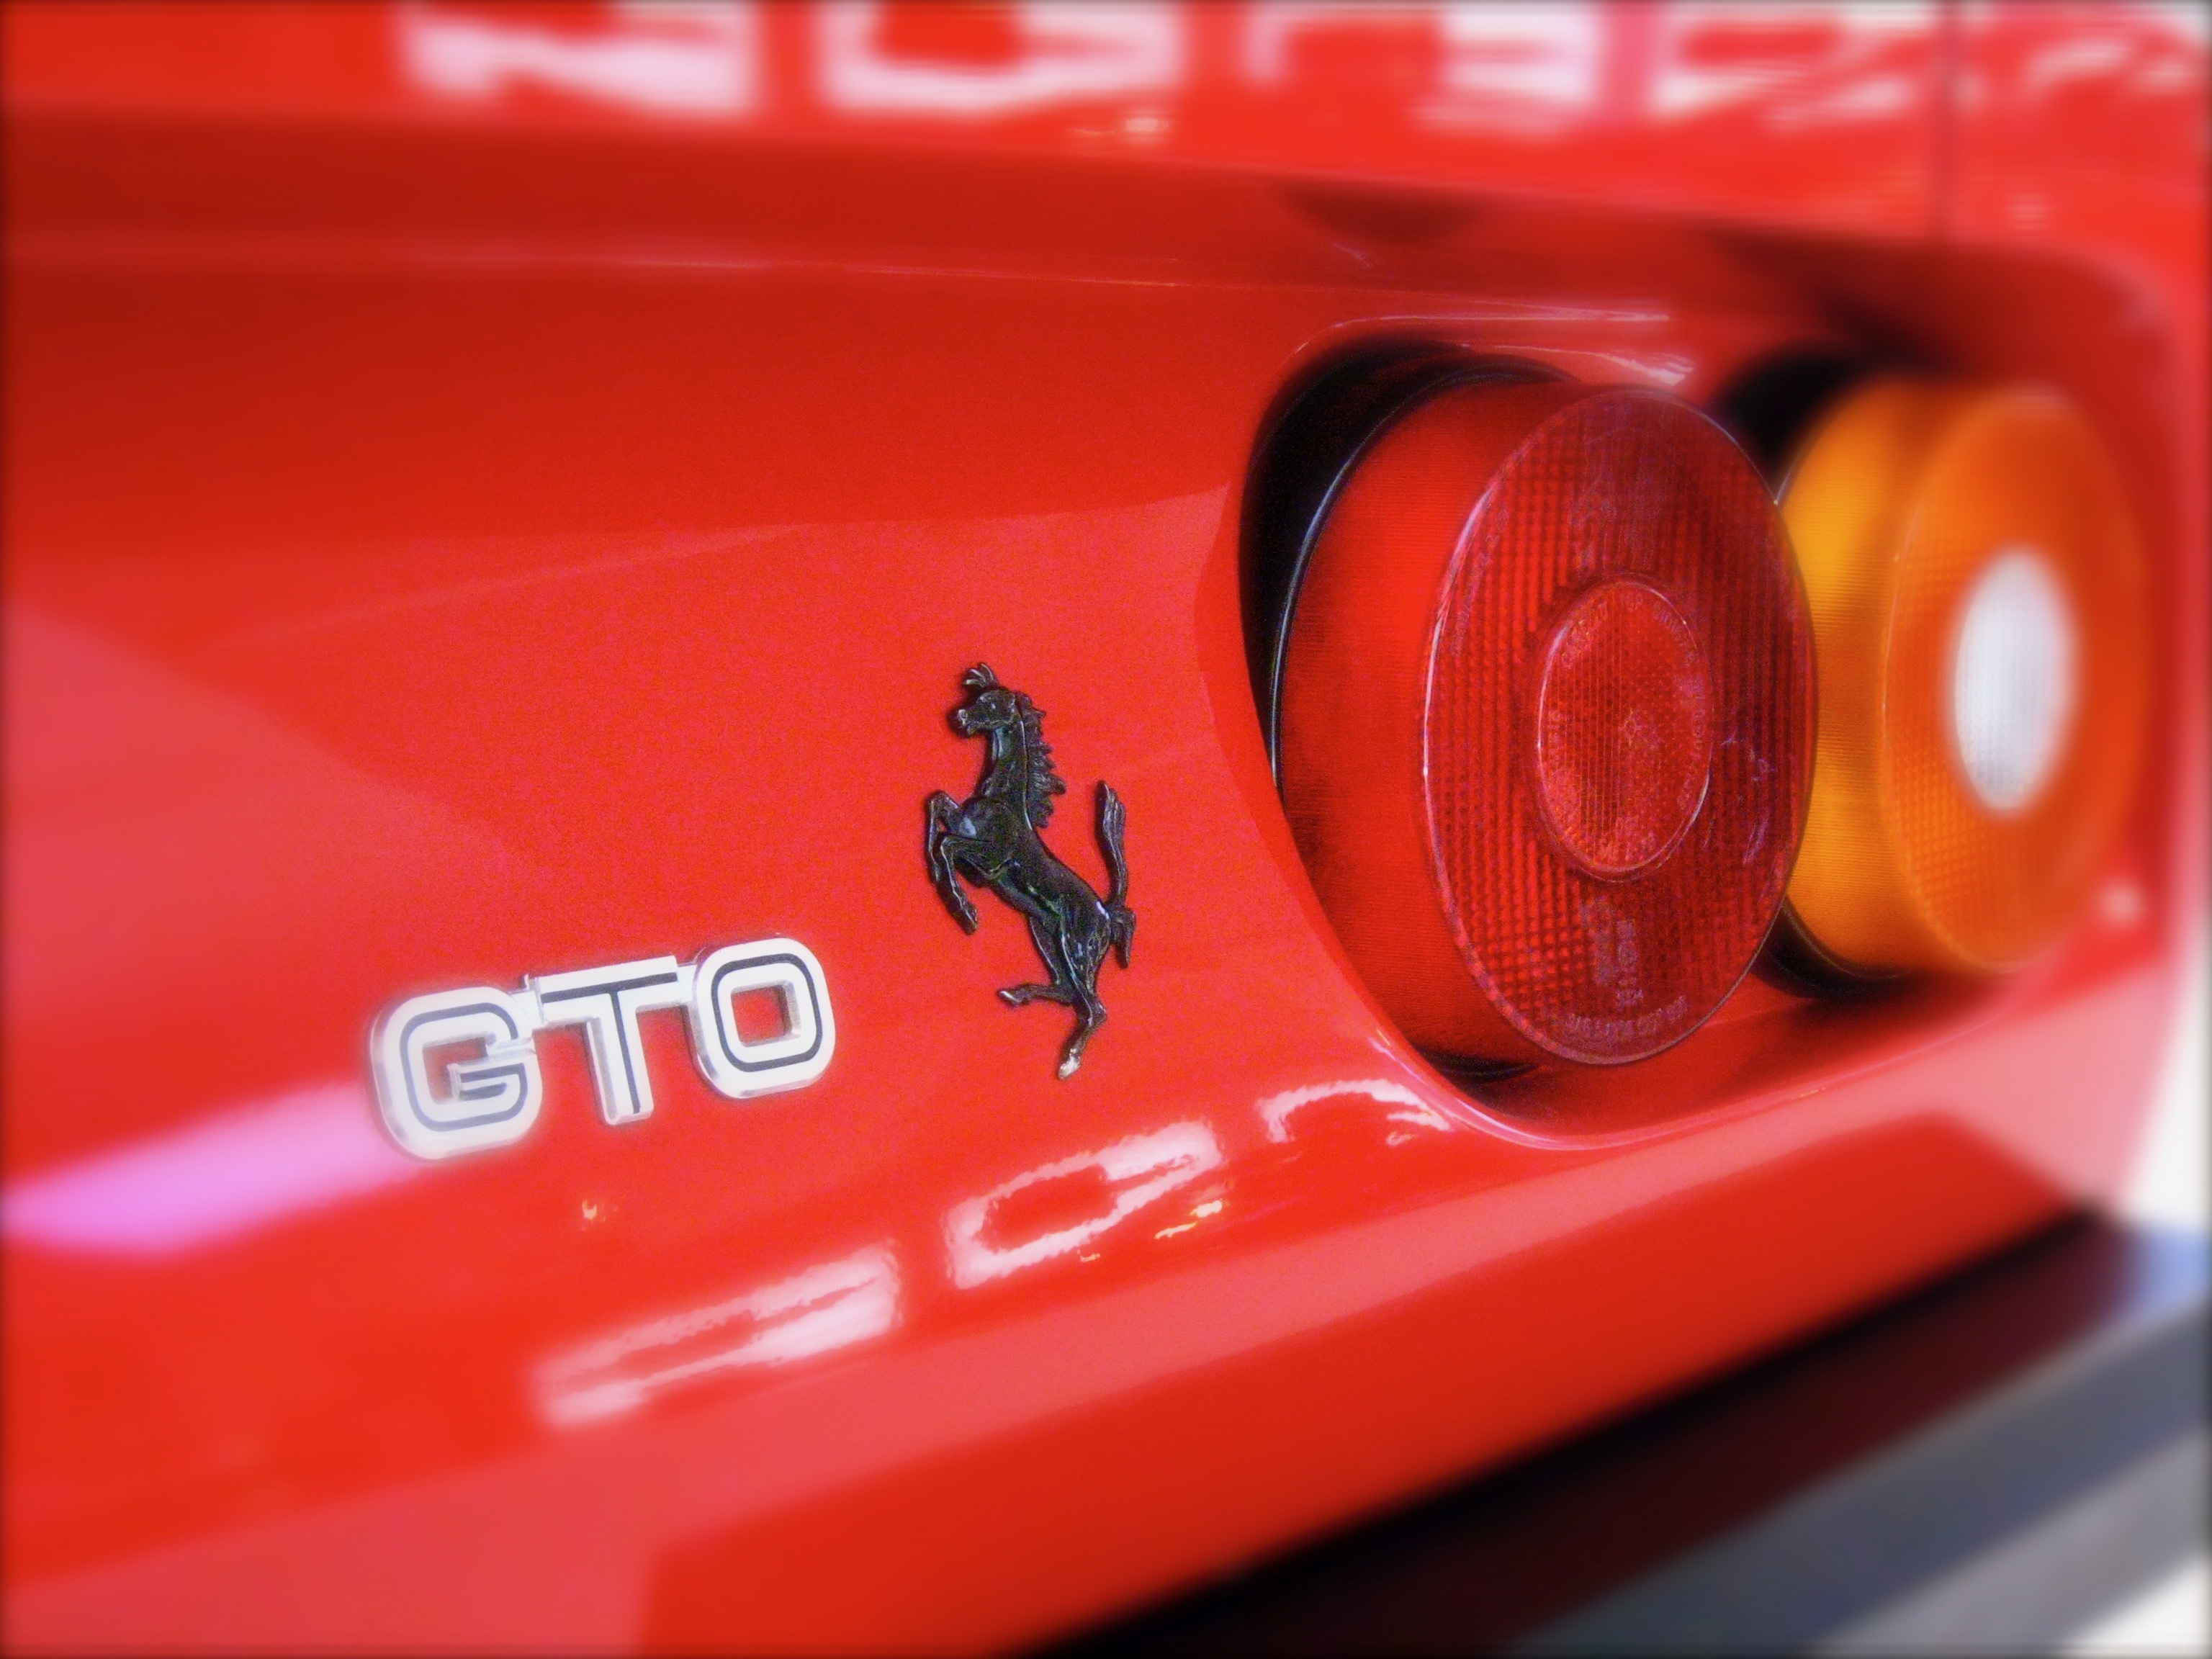
car, red, vehicle, sports car, bumper, supercar, model car, automobile make, automotive exterior, luxury vehicle